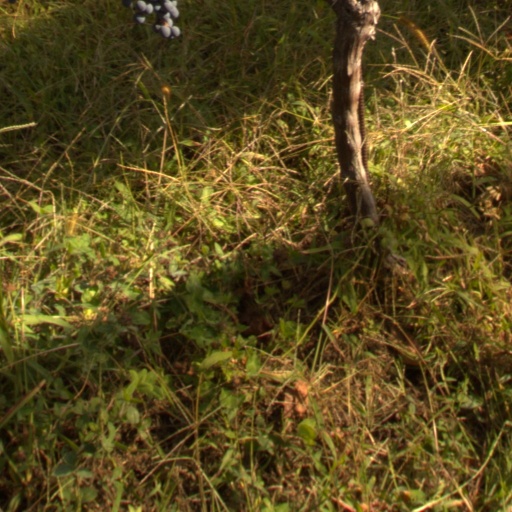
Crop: grape